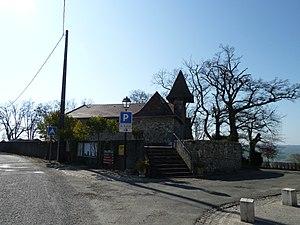
Église de Castetner
Castetner est une commune française, située dans le département des Pyrénées-Atlantiques en région Nouvelle-Aquitaine.